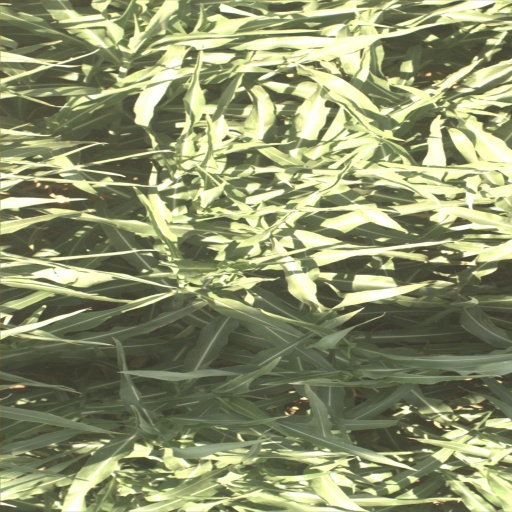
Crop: sorghum